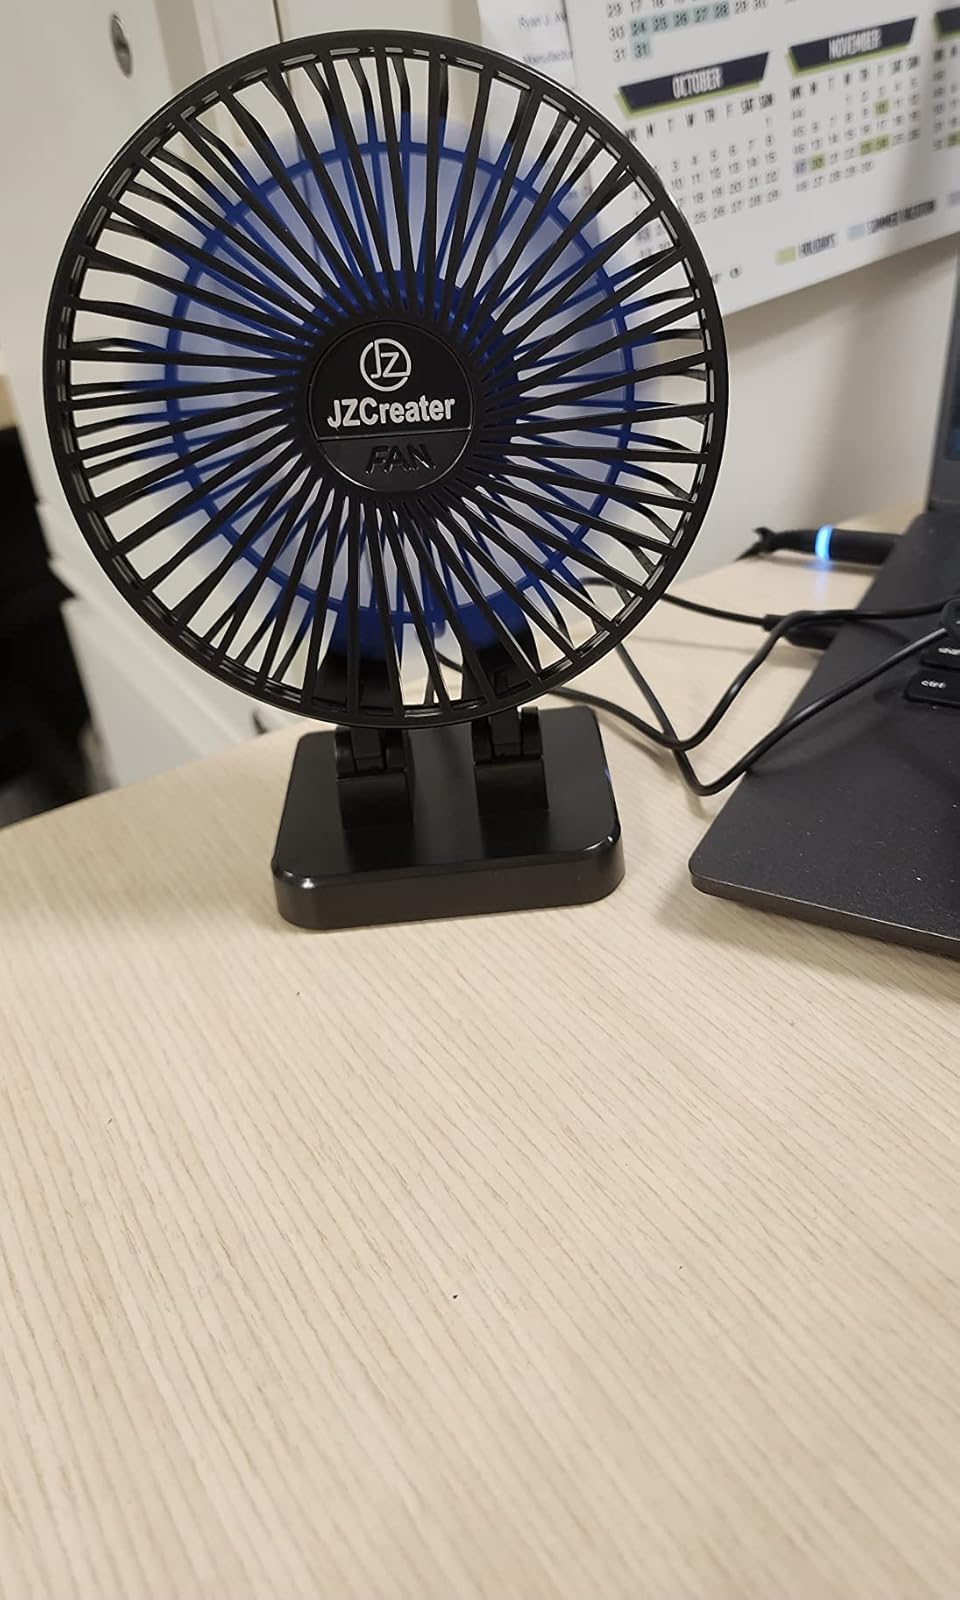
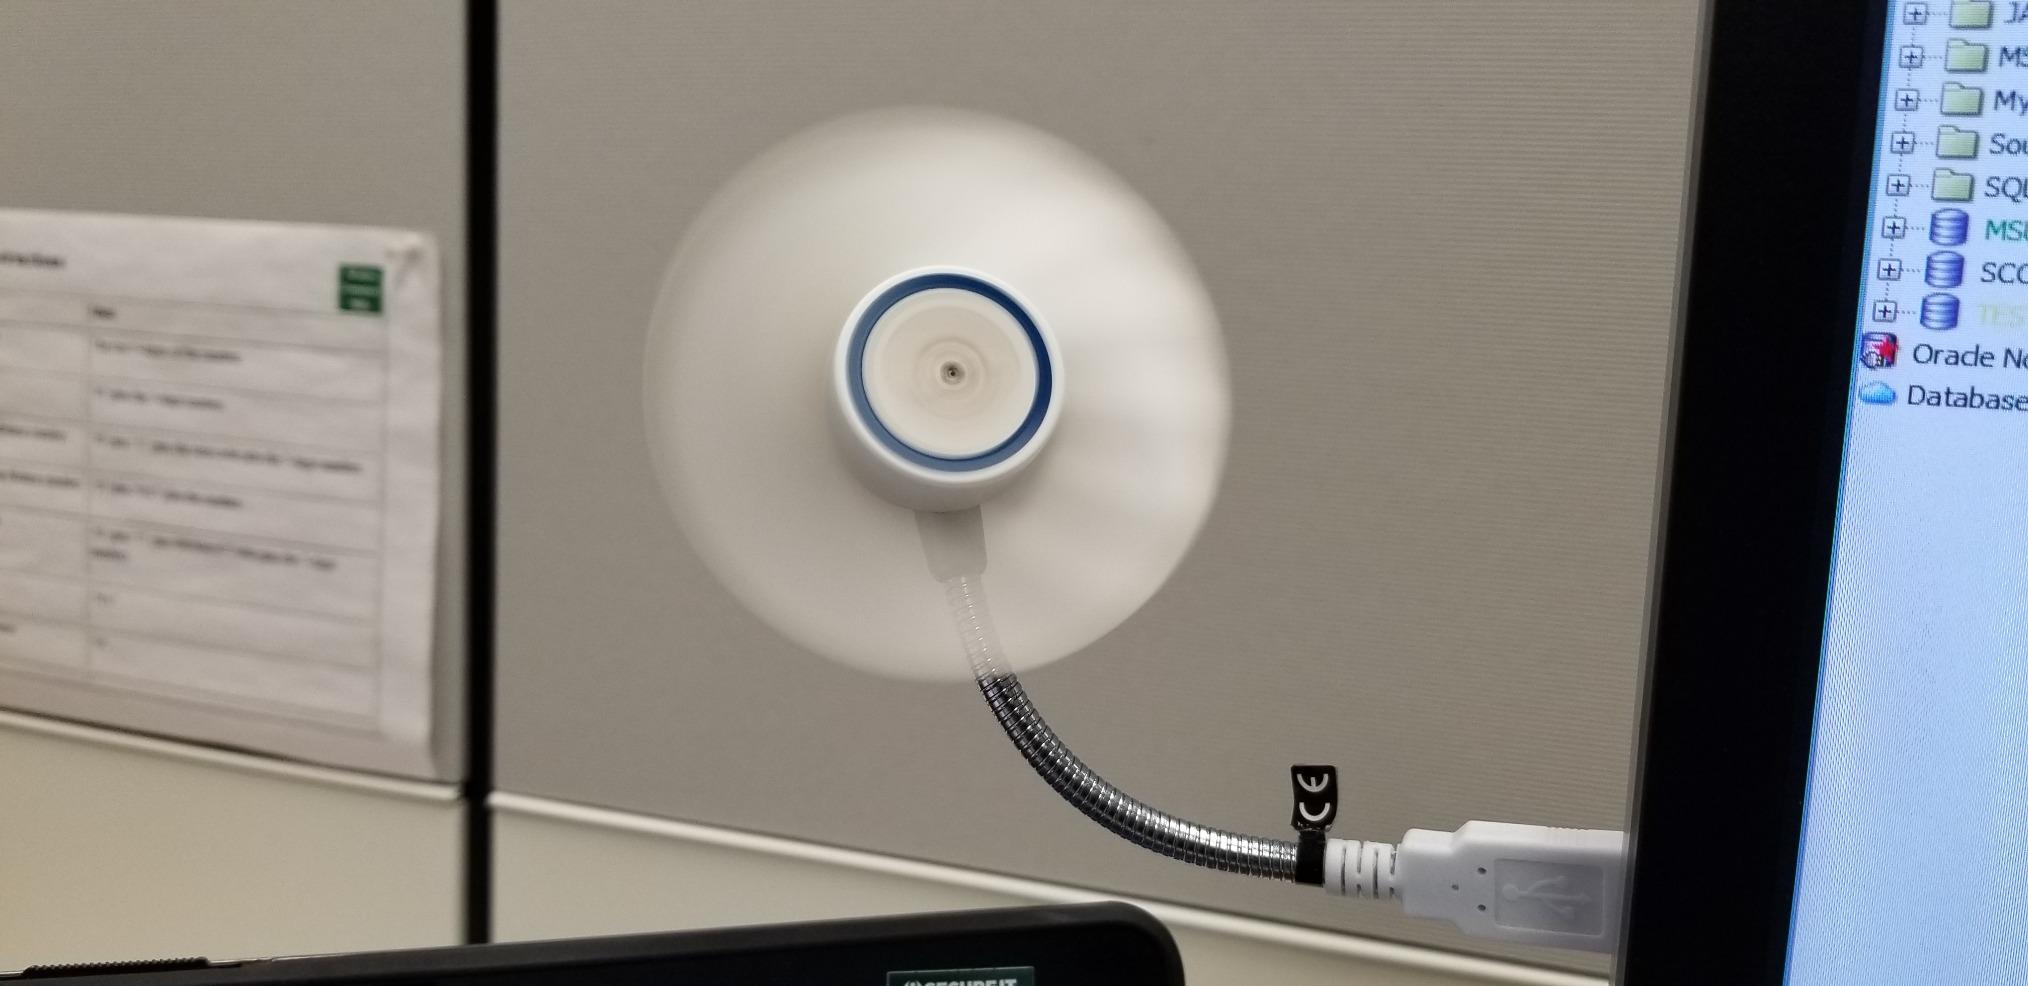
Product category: fan
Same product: no